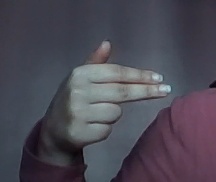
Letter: ghain